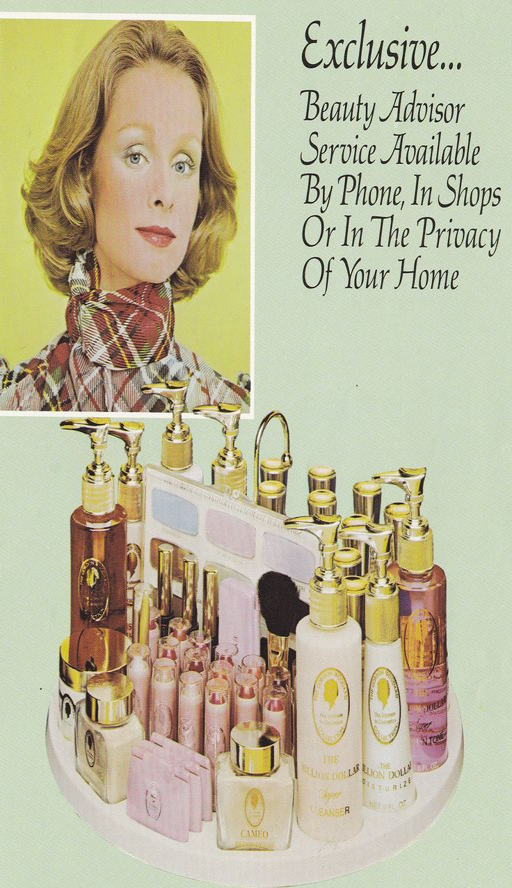
vintage ad with former packaging - both sold these cosmetics in the early 60 's